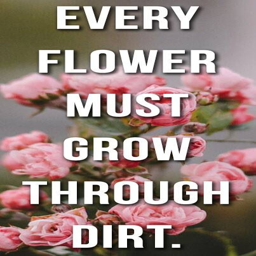
every flower must grow through dirt .